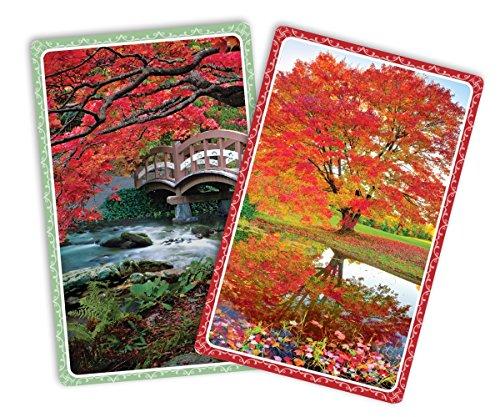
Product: Springbok Reflections Playing Cards
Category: Toys & Games | Games & Accessories | Card Games | Standard Playing Card Decks
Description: Springbok playing cards.
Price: $14.00
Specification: ProductDimensions:3x1x4inches|ItemWeight:6.4ounces|ShippingWeight:7.7ounces(Viewshippingratesandpolicies)|DomesticShipping:ItemcanbeshippedwithinU.S.|InternationalShipping:ThisitemcanbeshippedtoselectcountriesoutsideoftheU.S.LearnMore|ASIN:B075MSFBDQ|Itemmodelnumber:91-73069|Manufacturerrecommendedage:36months-15years